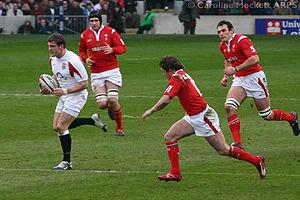
Le Championnat d'Angleterre de rugby à XV, qui porte le nom Guinness Premiership de son sponsor du moment, oppose pour la saison 2008-2009 les douze meilleures équipes anglaises de rugby à XV.